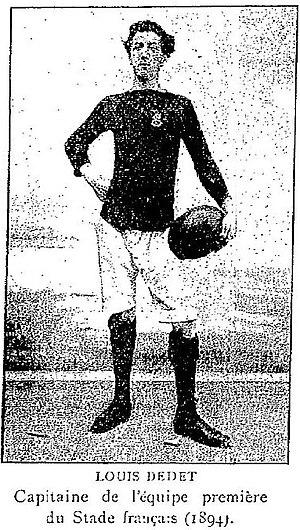
Louis Dedet en 1894, capitaine du Stade français.
Le championnat de France de rugby à XV 1893-1894 est remporté par le Stade français qui a battu l'International Athletic Club, surnommé Inter-Nos, en finale.